John J. Beckley

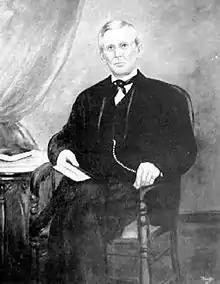
Beckley's son Alfred named the town of Beckley, West Virginia, for his father.

Like Jefferson and Madison, Beckley was generally aligned with classical republicanism. His policy and rhetoric generally mirrored that of the two founding fathers, although in Philadelphia and New York he was influenced by Thomas Paine's writings and urban American intellectuals such as Coxe. Beckley was more critical of the agrarian outlook of prominent Virginia republicans, seeing urban citizens as equally virtuous as yeoman farmers. He was supportive of organized political campaigning, a practice often shunned by classical republicans in the south. He was sharply critical of the Federalists and "gentleman-officeholders", and saw them as seeking to supplant themselves as the new ruling class through titles and a lack of humility. Beckley saw suffrage and participation within the electoral process as the most important activity in protecting the republic, praising the "inestimable right of suffrage" as the "first constitutional privilege, panacea, of freemen, the peaceful exercise of which has induced blessings so momentous".